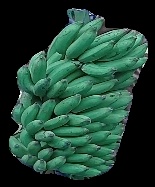
Variety: elakki-bale
Grade: grade1